Lockport, New York

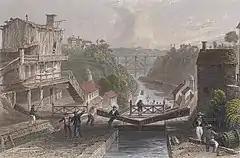
"Lockport 1839" by William Henry Bartlett

The New York State Legislature authorized the Erie Canal's construction in April 1816. The route proposed by surveyors was to traverse an area in central Niagara County, New York, which was then "uncivilized" and free of White settlers. At the time, the nearest settlers were in nearby Cold Springs, New York. Following the announcement, land speculators began to buy large plots along and near the proposed route of the canal. By December 1820, when the exact location of the step locks had been determined, the area that would become Lockport was owned by only fifteen men, many of whom were Quakers.